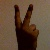
The image shows a hand gesture representing the number 2 in Indian Sign Language.